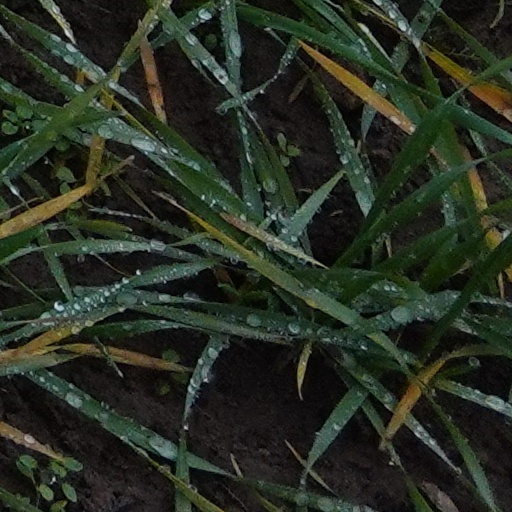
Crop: wheat